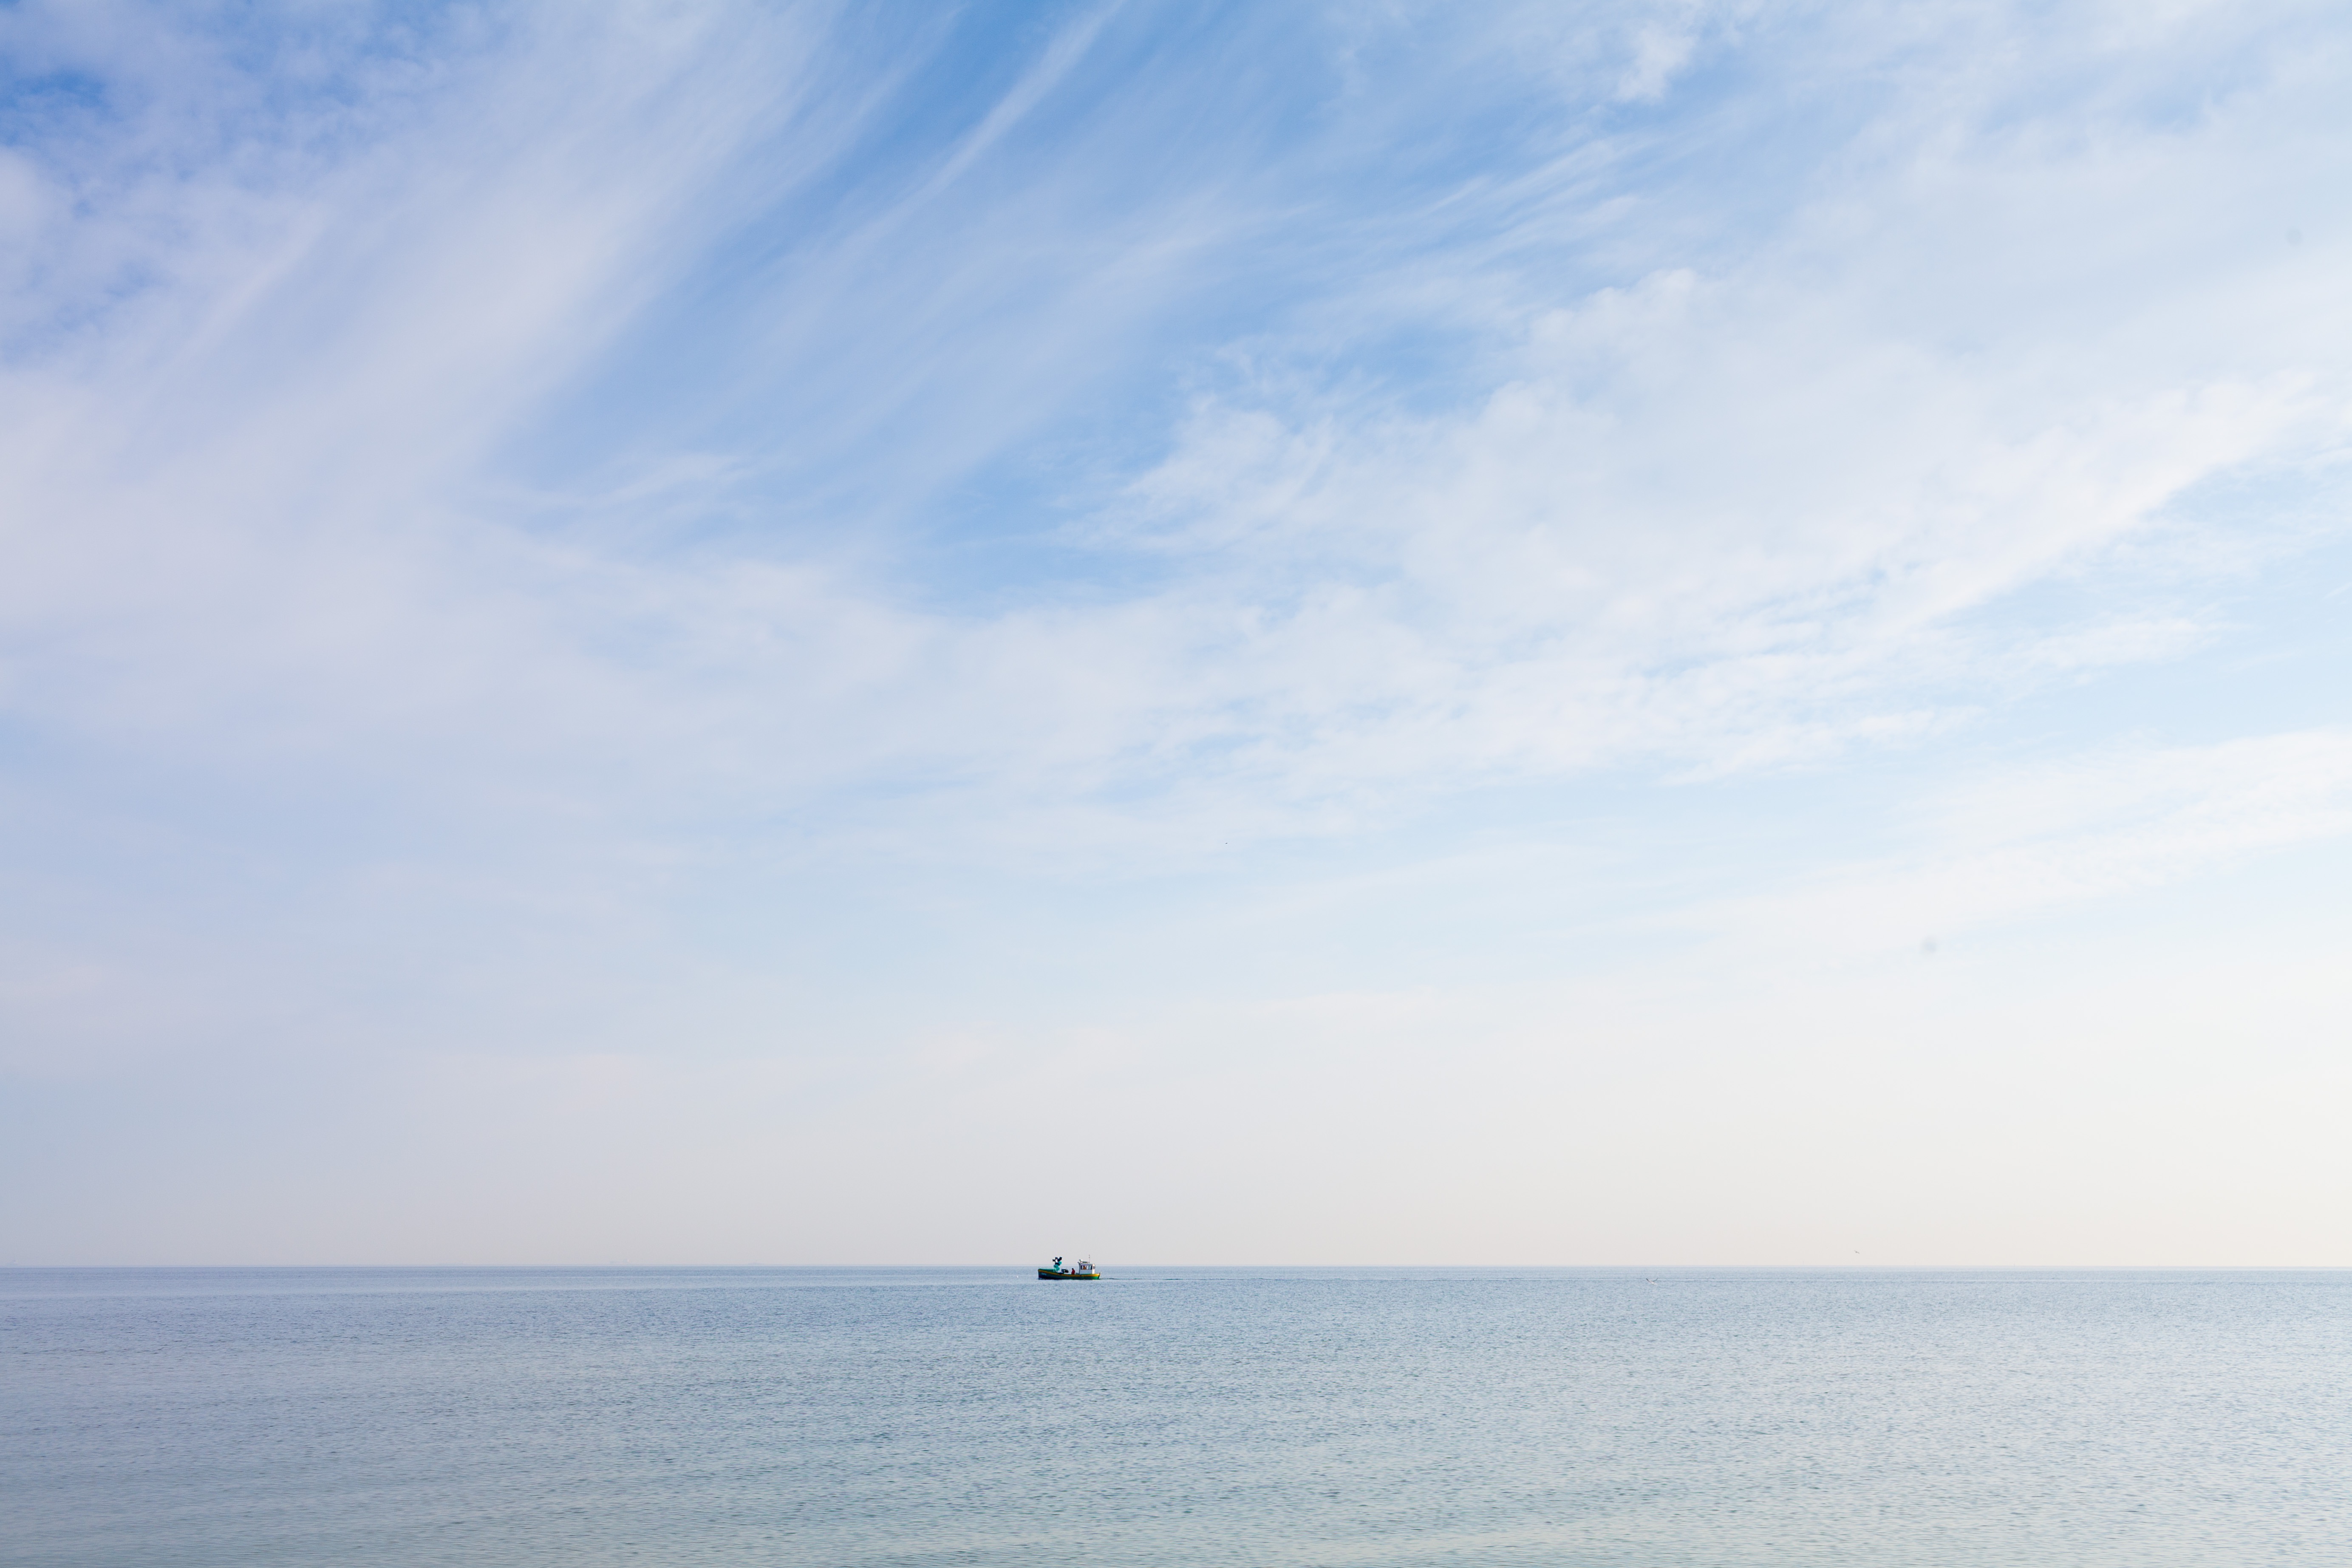
beach, sea, coast, ocean, horizon, cloud, sky, sunlight, shore, wave, dusk, vehicle, bay, body of water